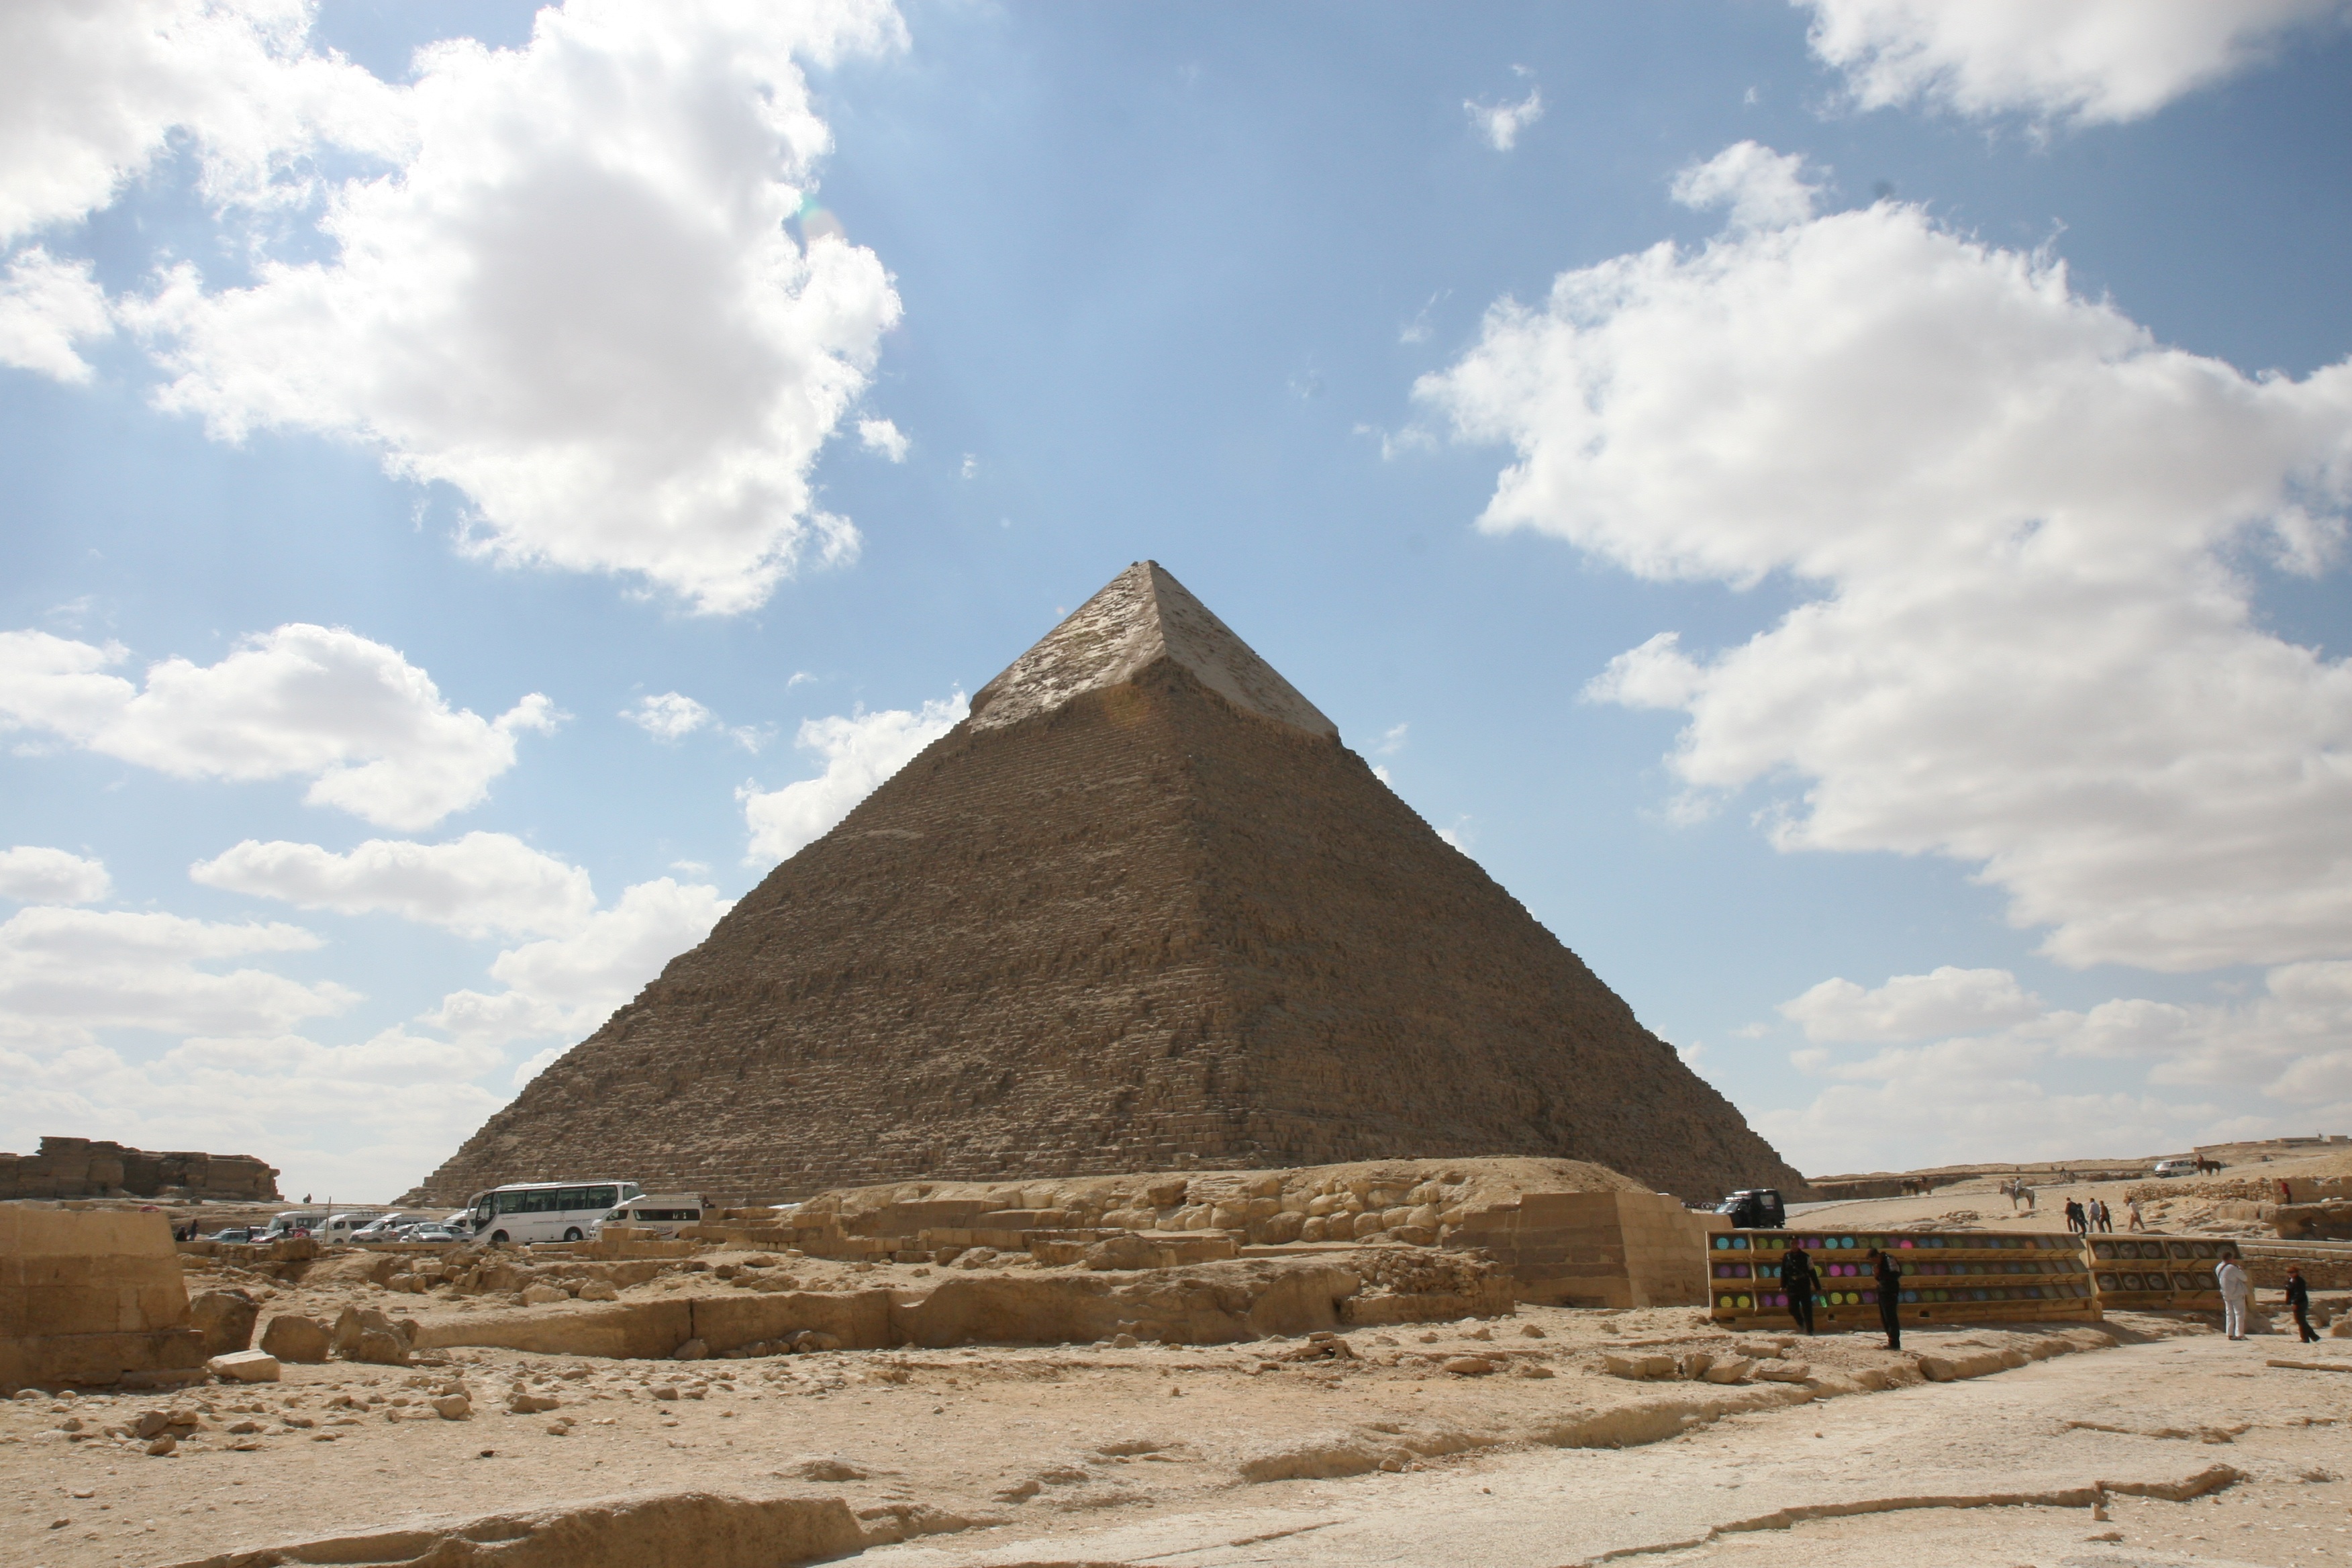
desert, monument, pyramid, africa, landmark, egypt, badlands, history, cairo, archaeological site, historic site, ancient history